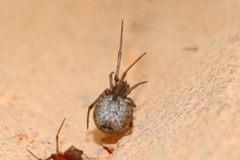
Species: Parasteatoda_tepidariorum